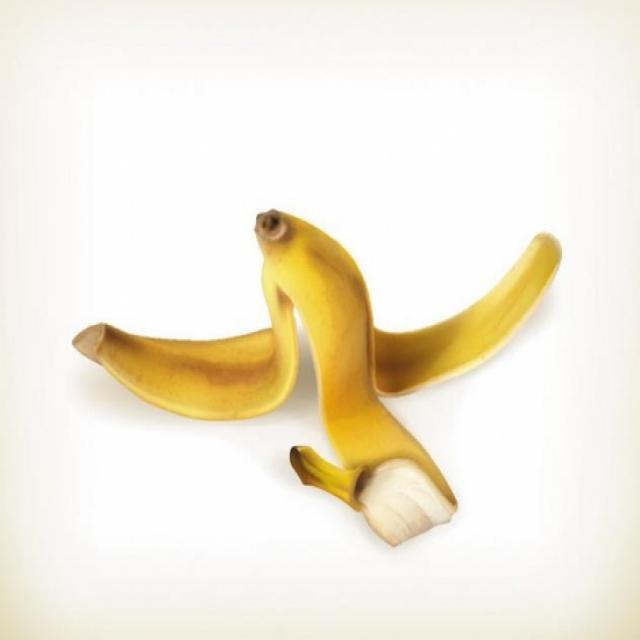
Label: bananas